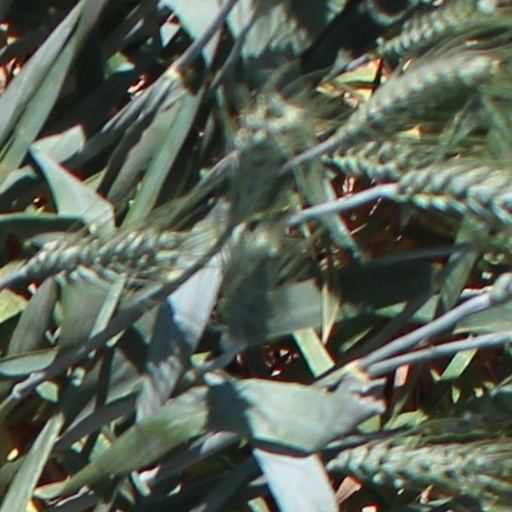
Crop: wheat